Puntland Highway Authority

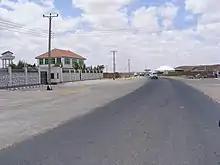
Roadside view of a neighborhood in Garowe.

In 2012, the Puntland Highway Authority completed rehabilitation work on the central artery linking Puntland's administrative capital Garowe with Galkayo, another major city in the region. The transportation body also began an upgrade and repair project in June 2012 on the large thoroughfare between the commercial hub of Bosaso and Garowe.